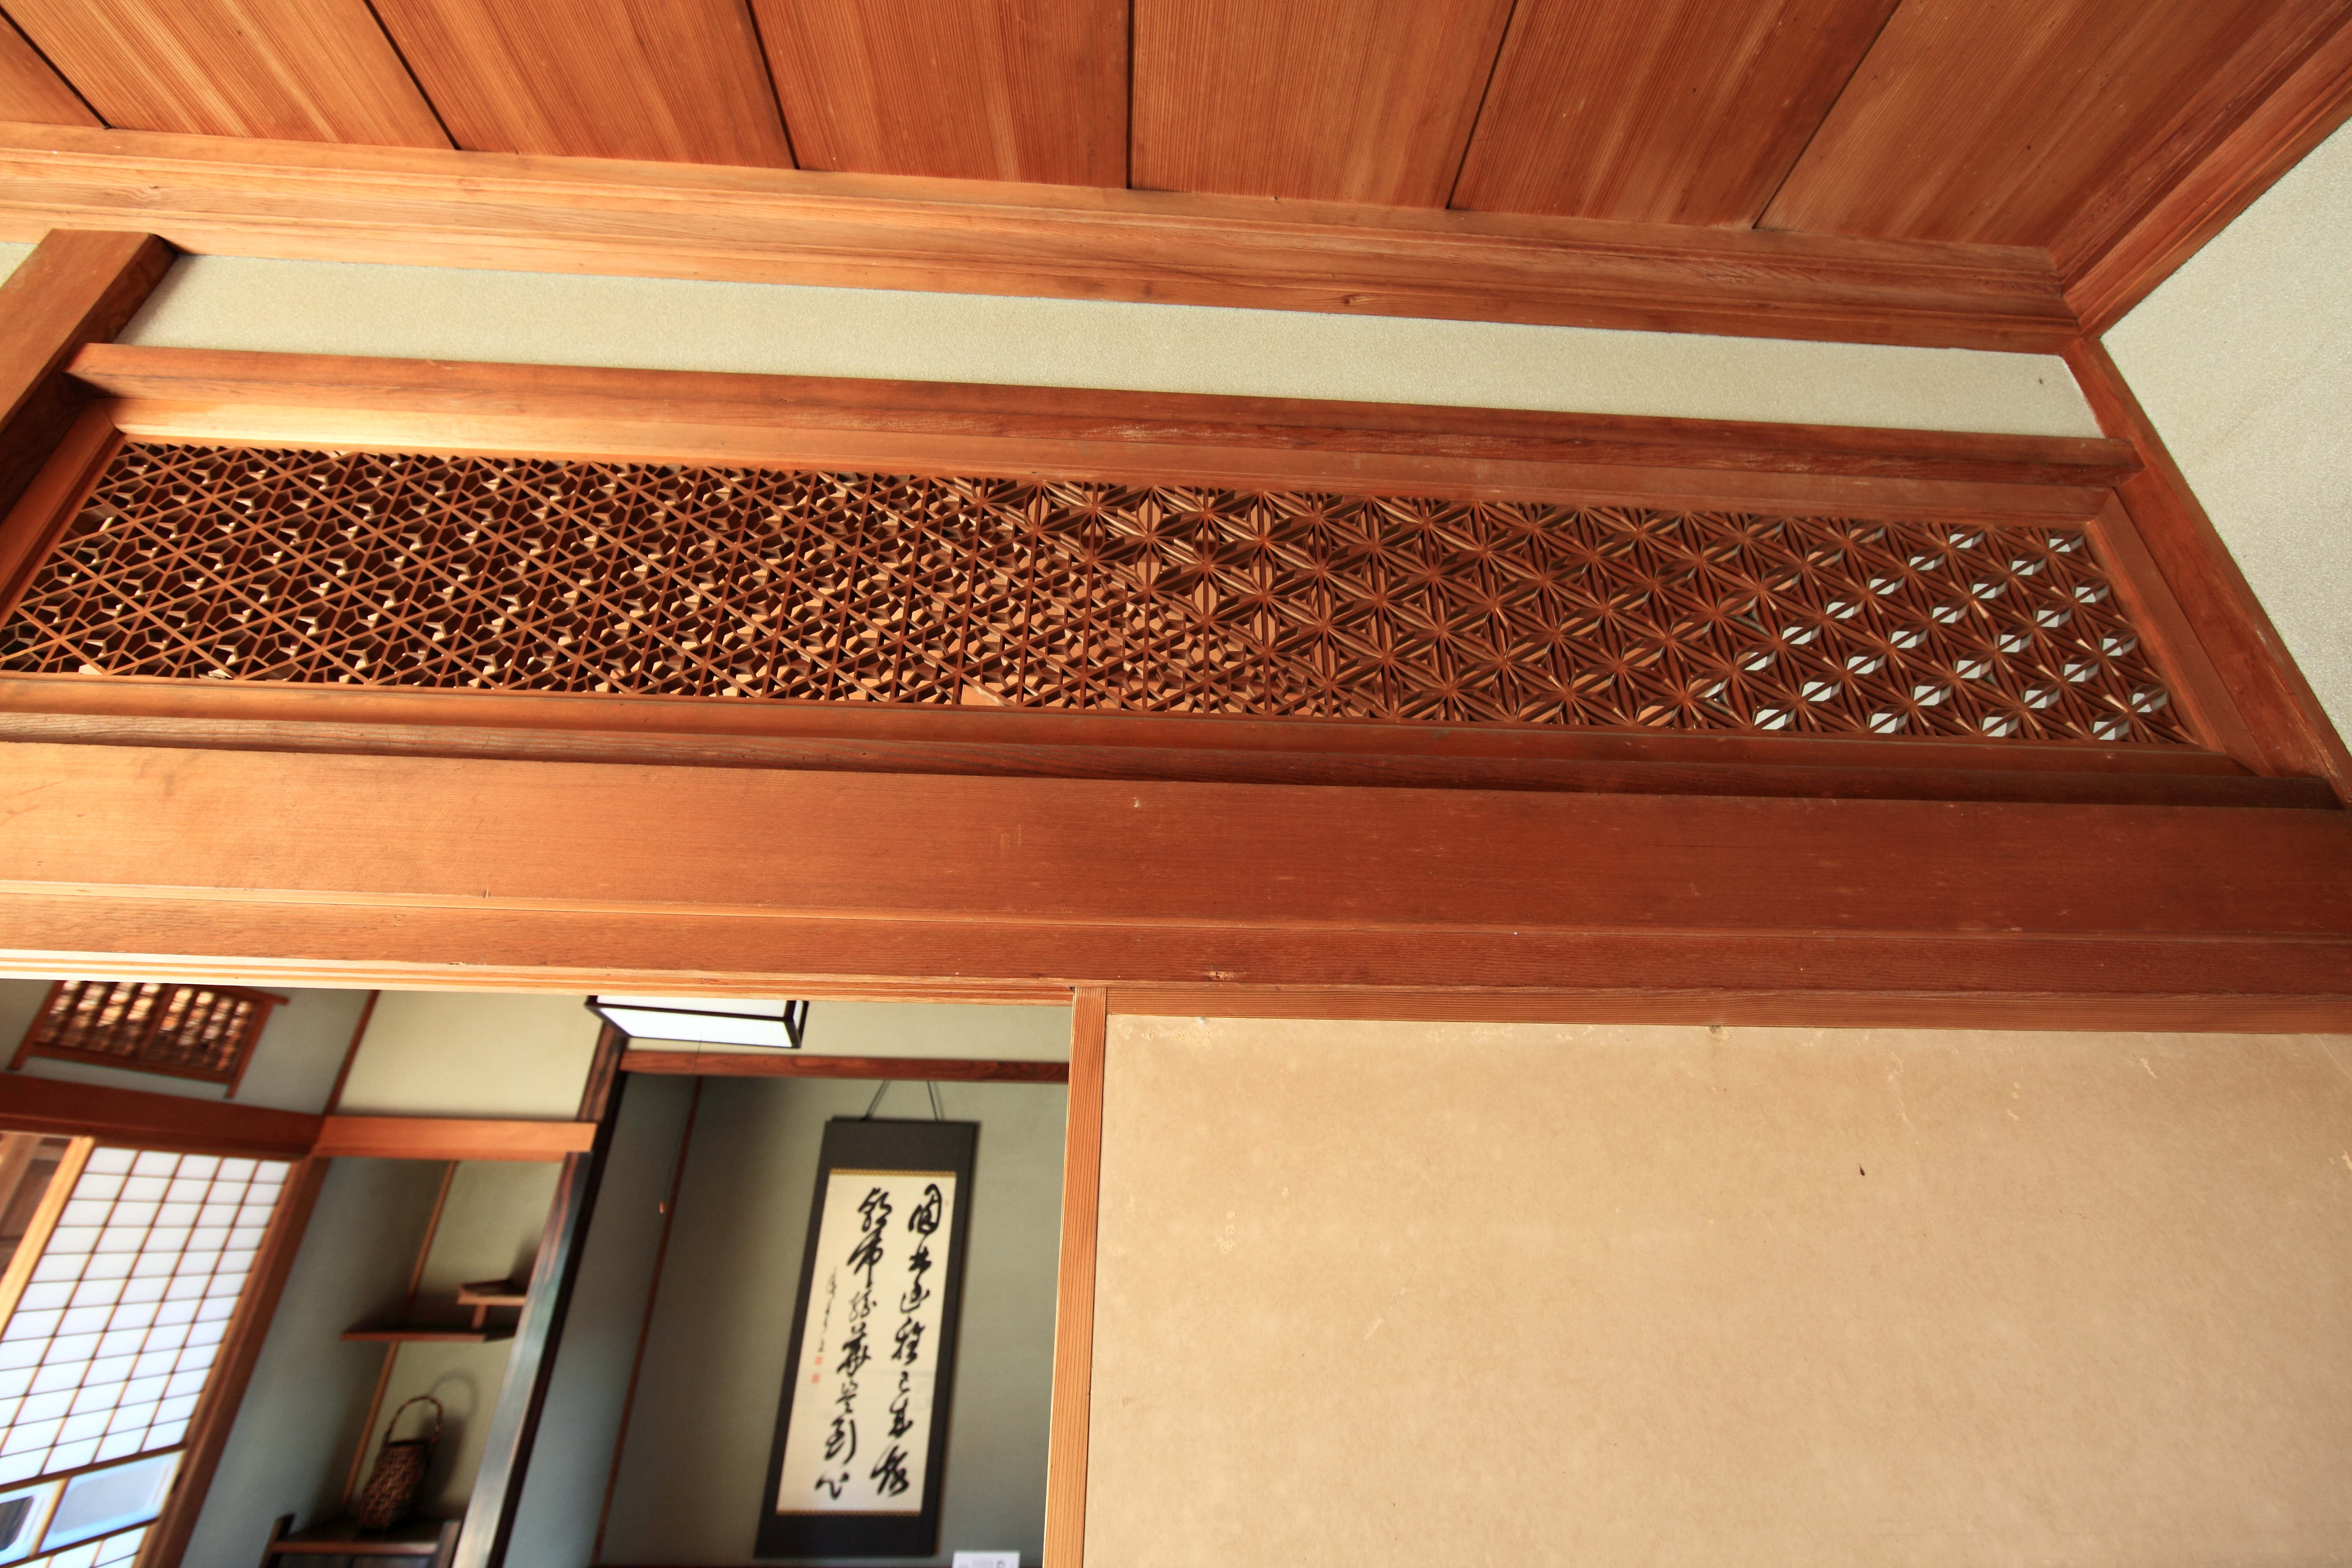
architecture, wood, farm, house, floor, interior, home, ceiling, high, ancient, residence, furniture, room, interior design, design, japanese, hardwood, 5d, style, hires, calligraphy, markii, traditional, folk, hi, res, resolution, ibaraki, canonef14mmf28liiusm, joso, sakano, flooring, window covering, wood stain